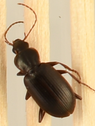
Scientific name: Calathus advena
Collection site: Rocky Mountains NEON (RMNP), plot RMNP_014